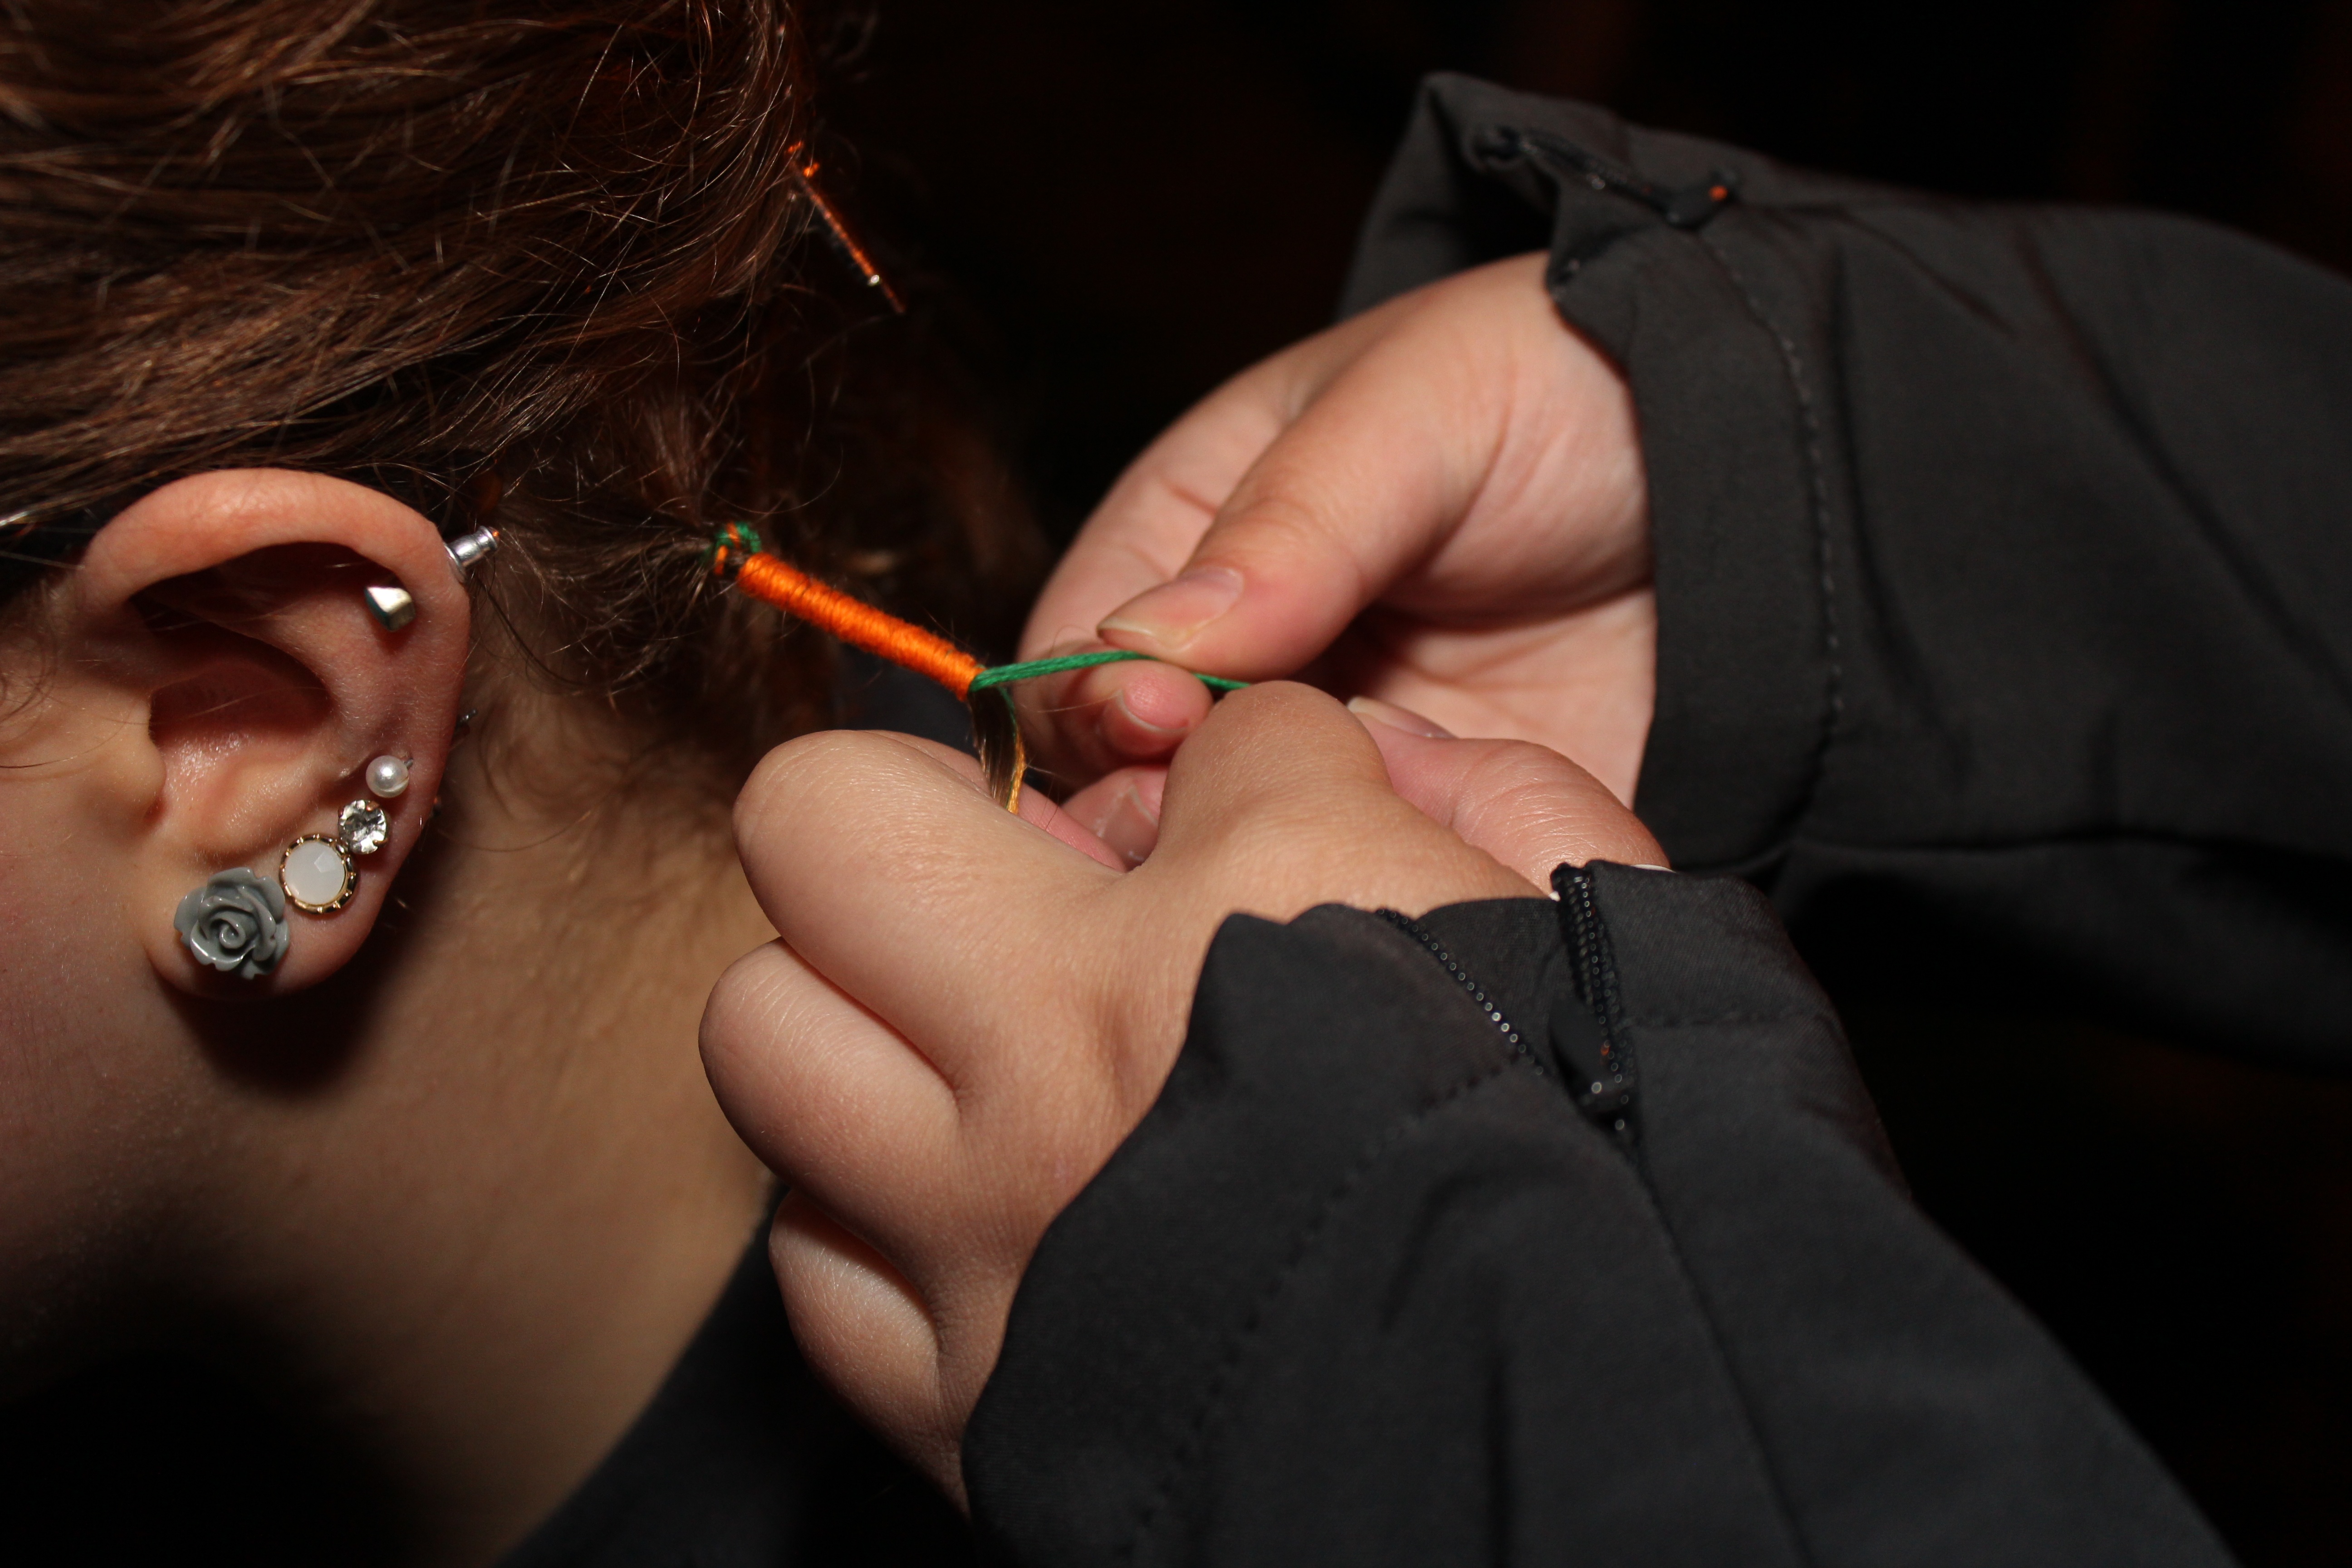
hand, hair, summer, leg, black, ear, mouth, human body, nose, eye, glasses, head, style, organ, sense, hair wrapping